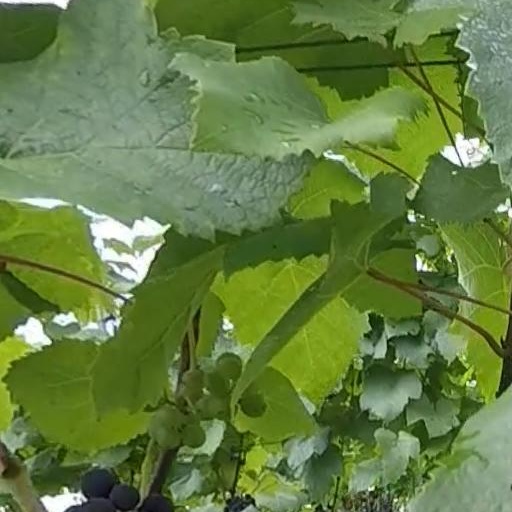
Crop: grape